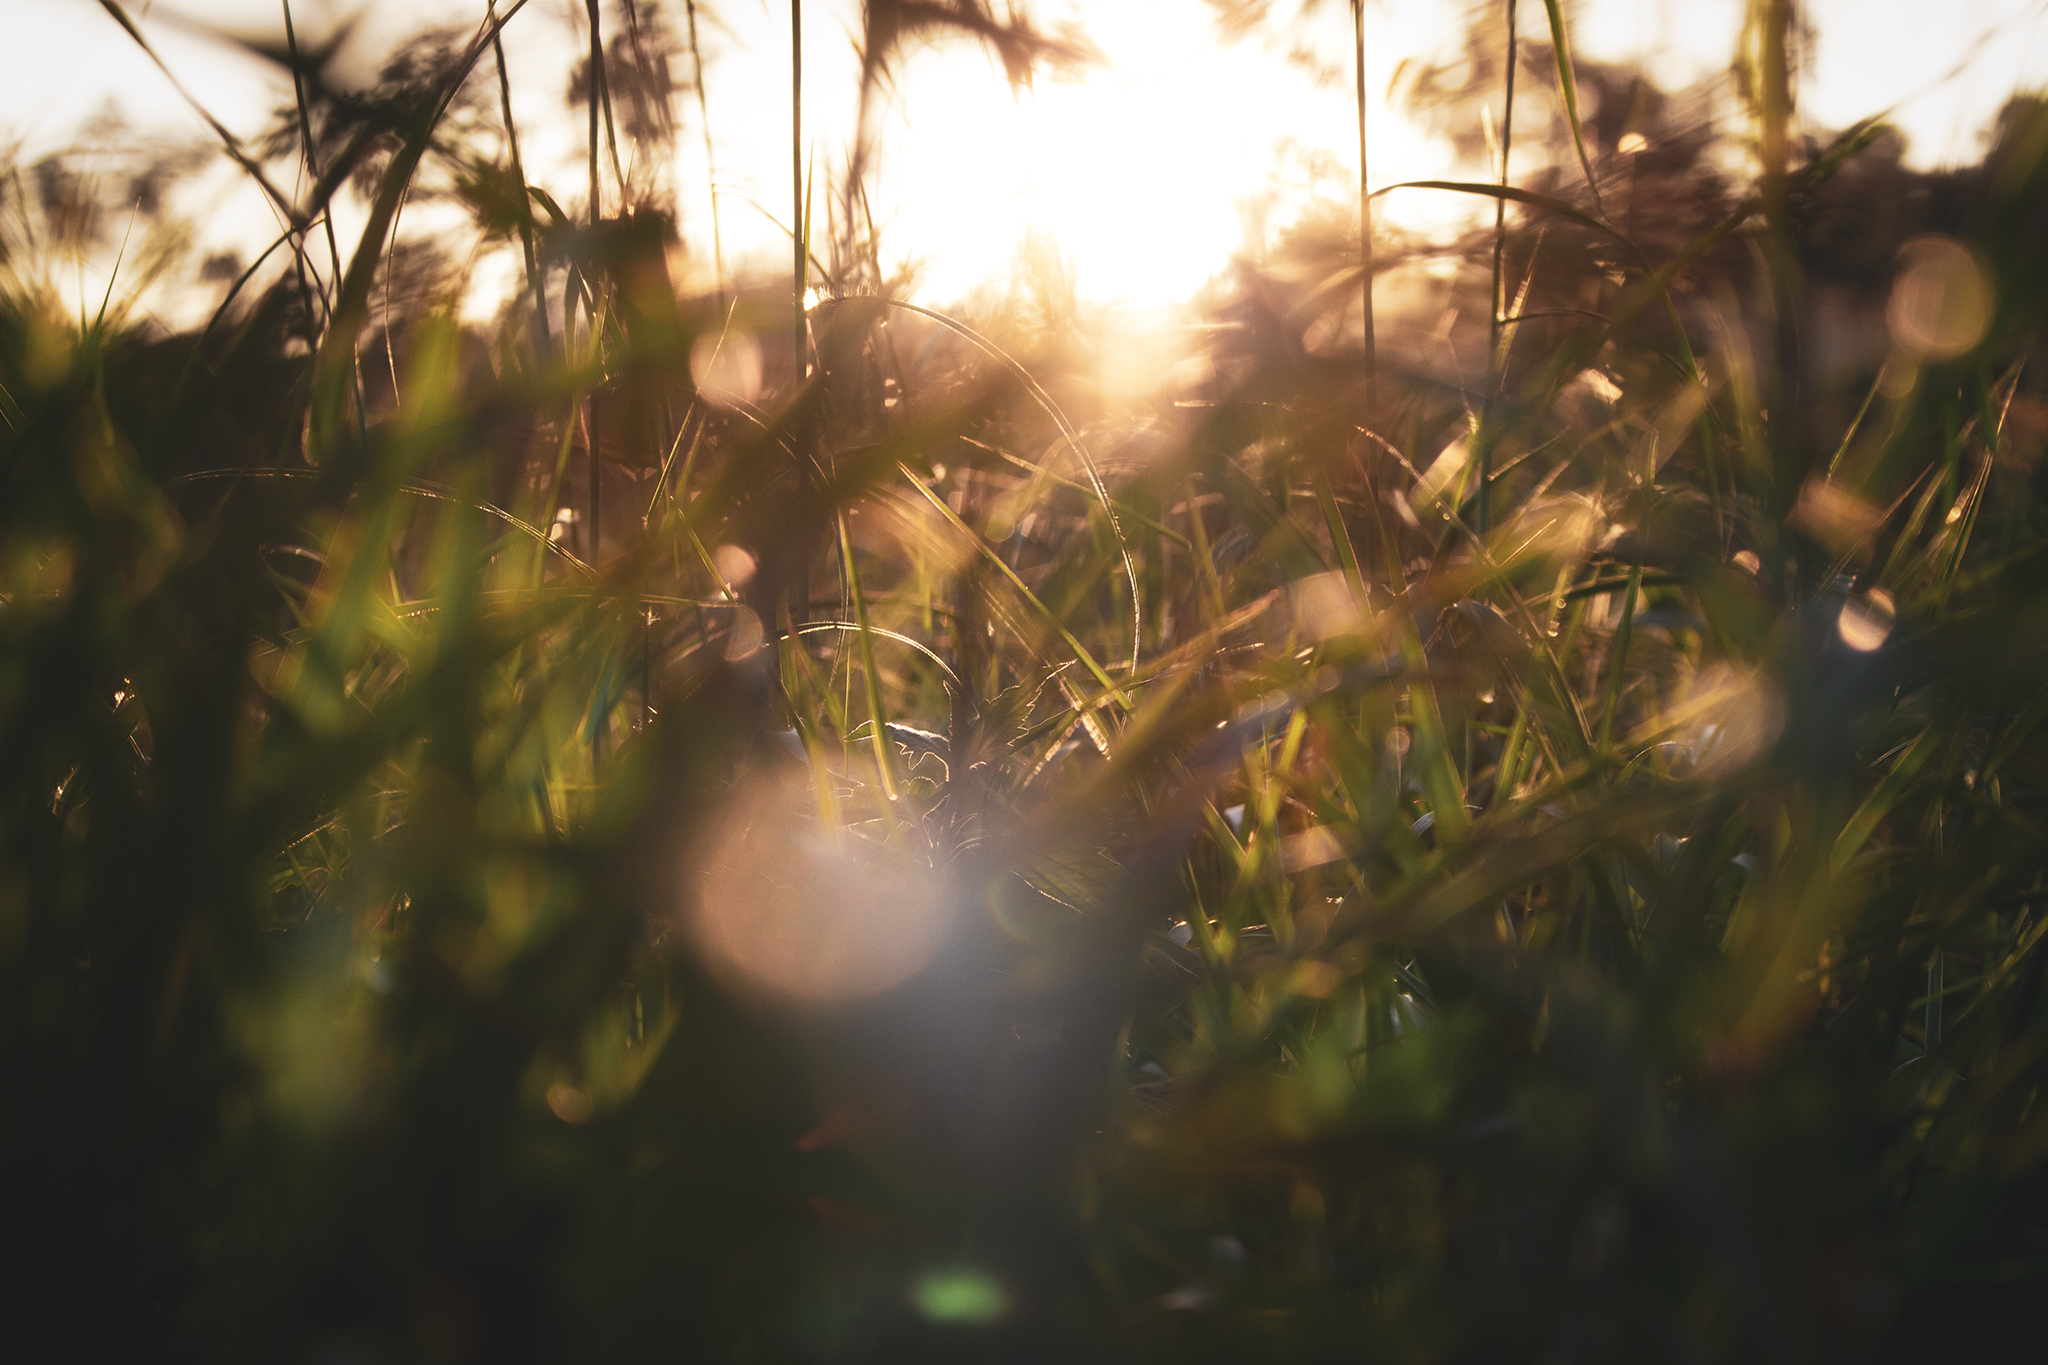
weeds, sunlight, sky, light, green, tree, grass, backlighting, morning, lens flare, water, leaf, sun, branch, plant, photography, cloud, reflection, evening